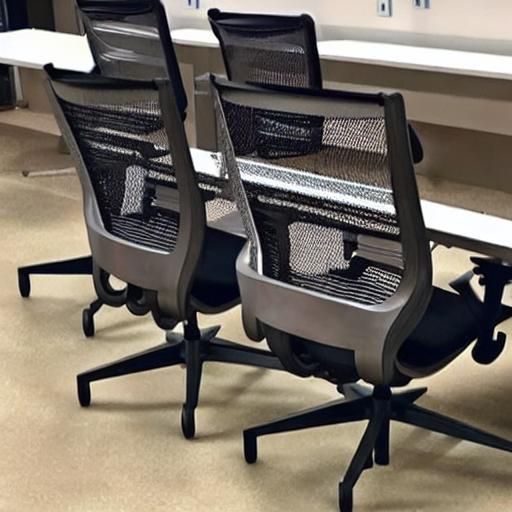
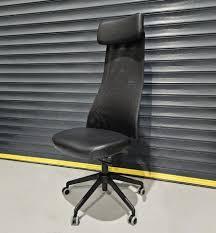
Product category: items_chair
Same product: no